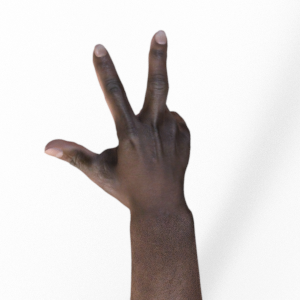
Label: scissors